Taronga Zoo

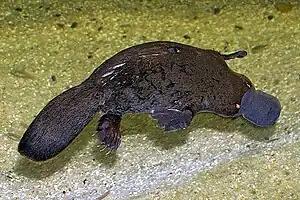
Platypus

Taronga Zoo Sydney cares for approximately 5,000 animals from over 350 different species, many of which are threatened. They are housed in a large variety of exhibits, including: